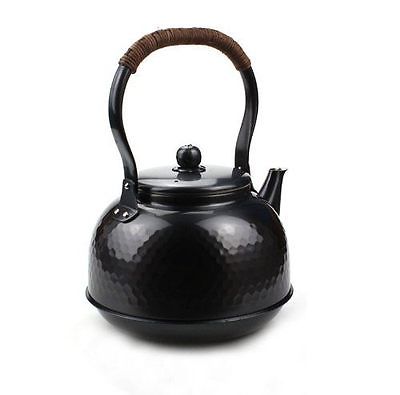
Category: kettle